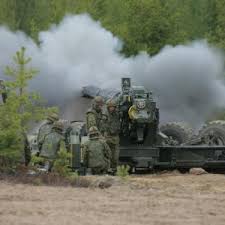
Label: Self Propelled Artillery